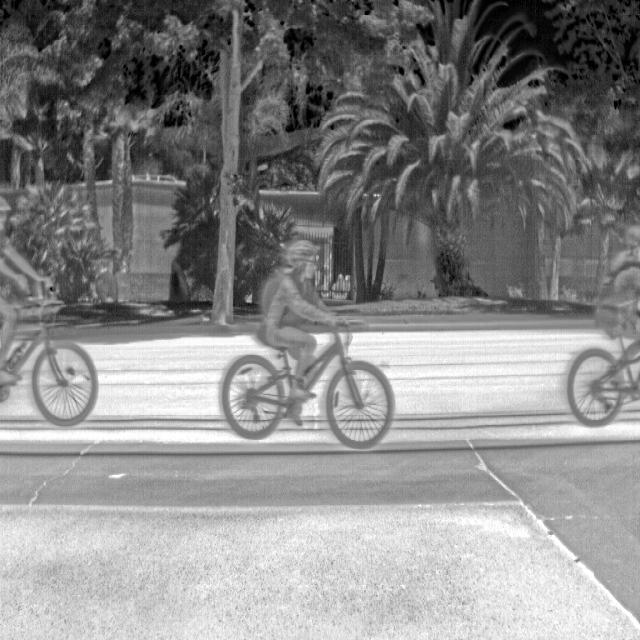
Detected objects:
label: person
label: person
label: person